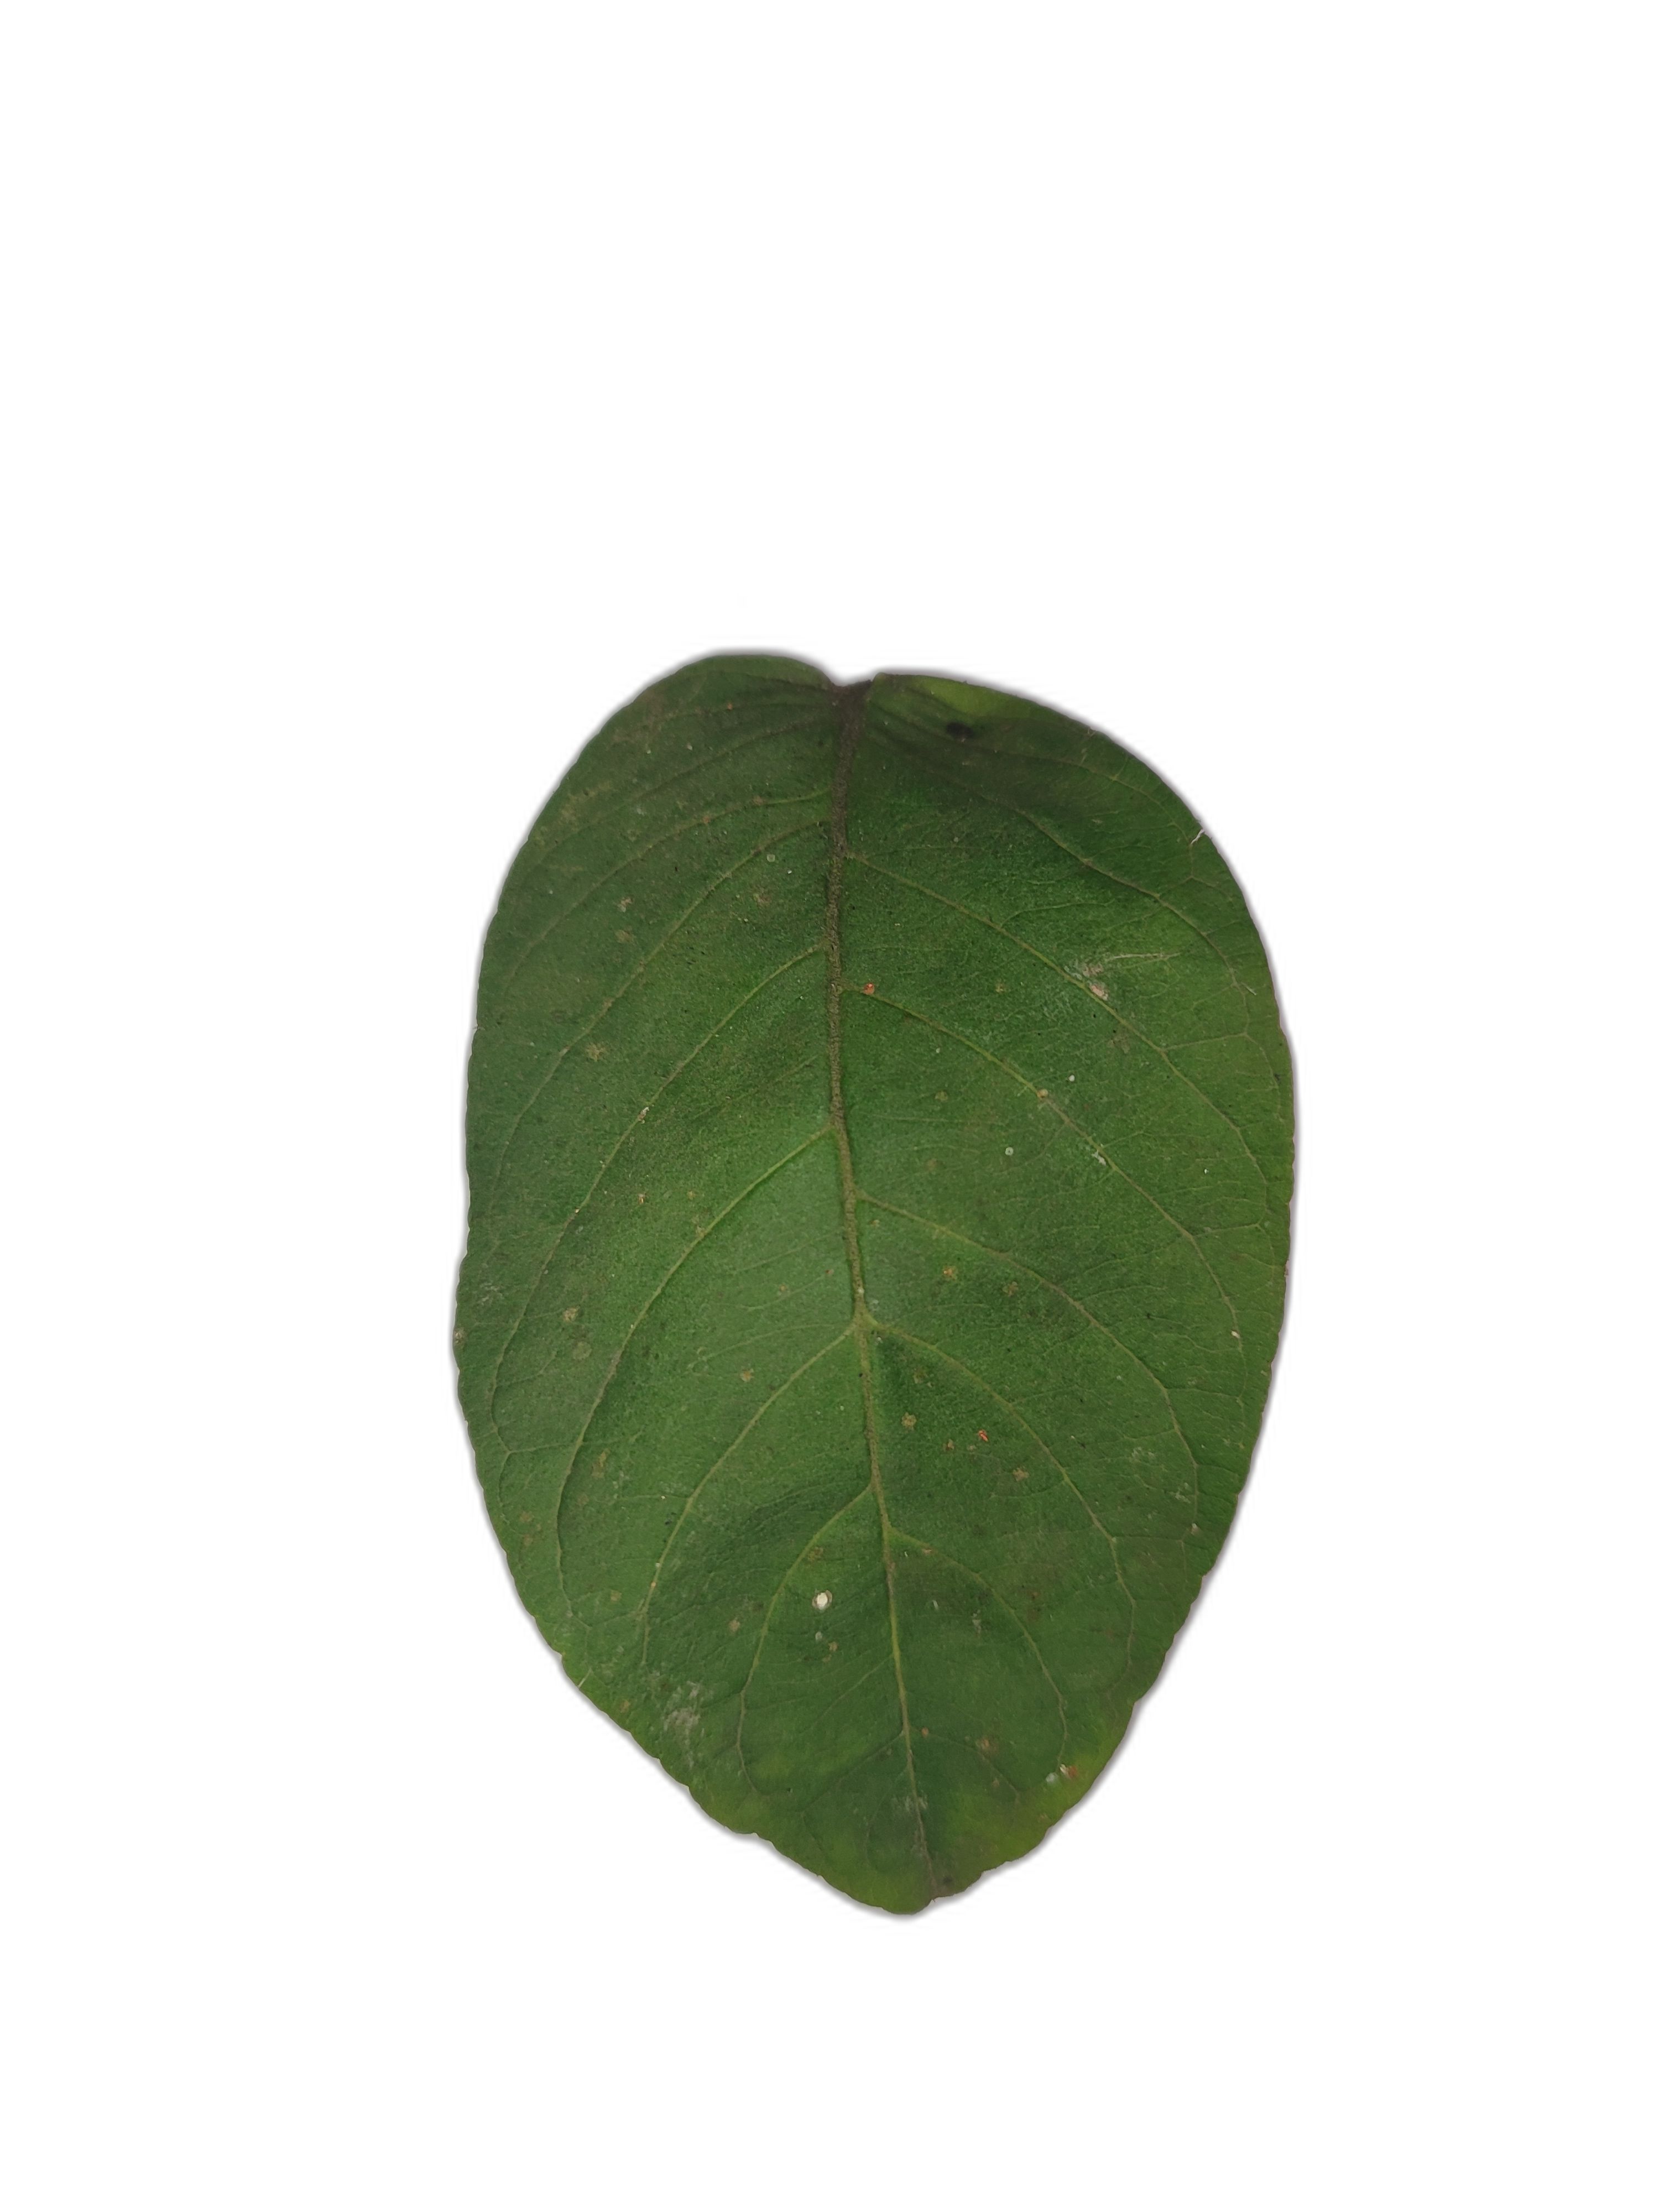
Plant part: leaf
Disease: Healthy